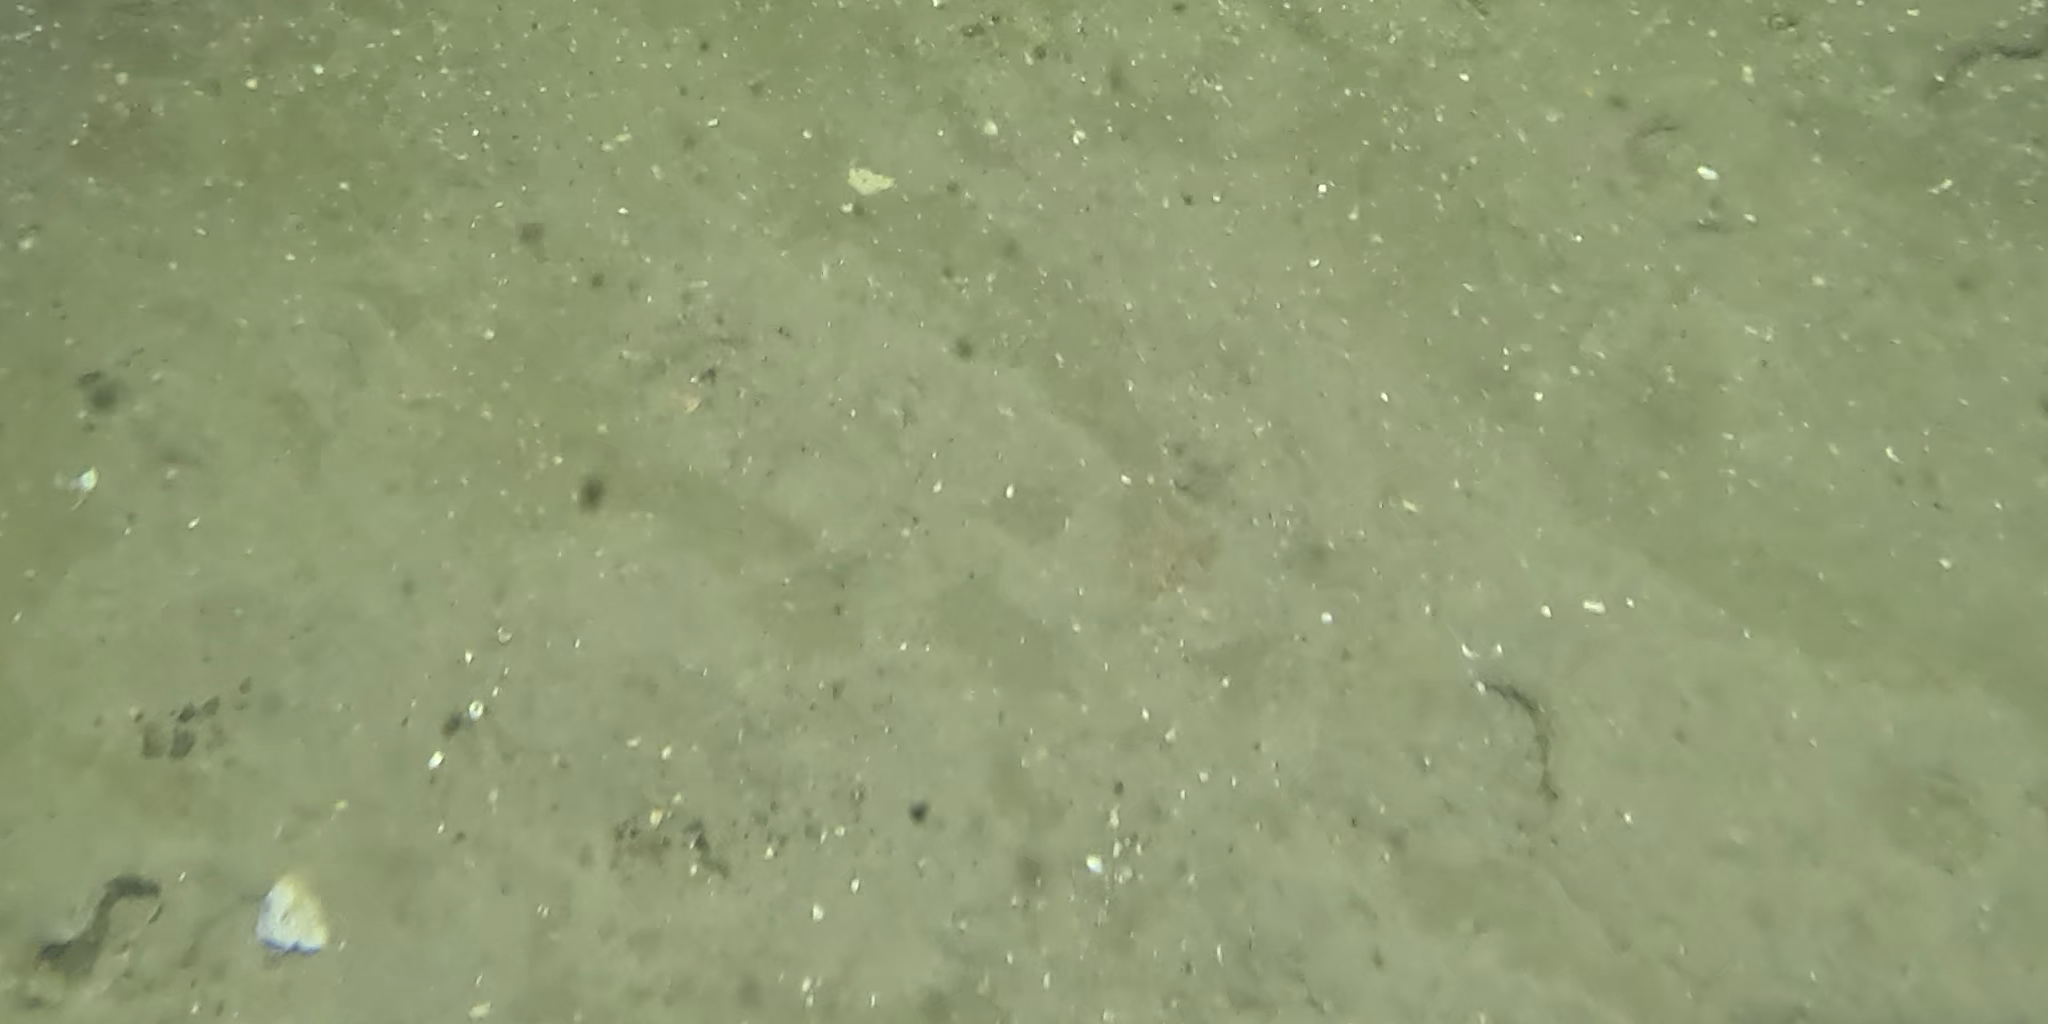
Seabed habitat: sand